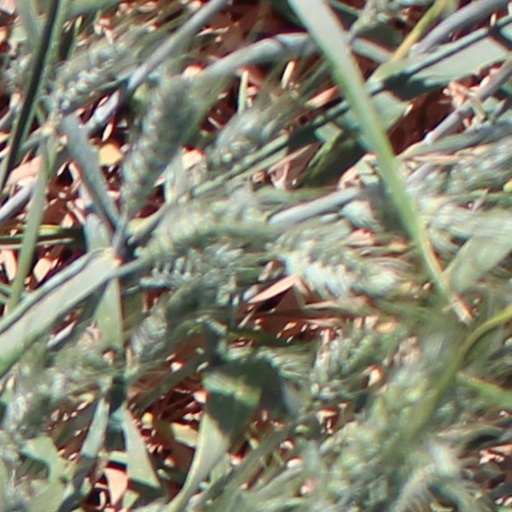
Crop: wheat